Lino de Clemente

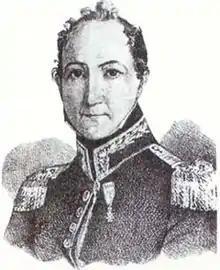
Lino de Clemente.

Lino de Clemente (1767–1834) was a figure in the movement to obtain Venezuelan independence from Spain.